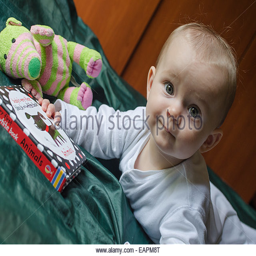
a baby girl with a picture book